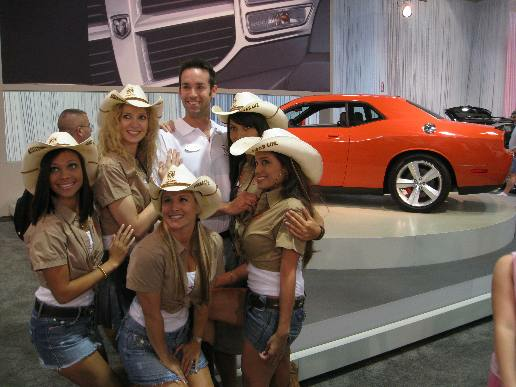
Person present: Yes